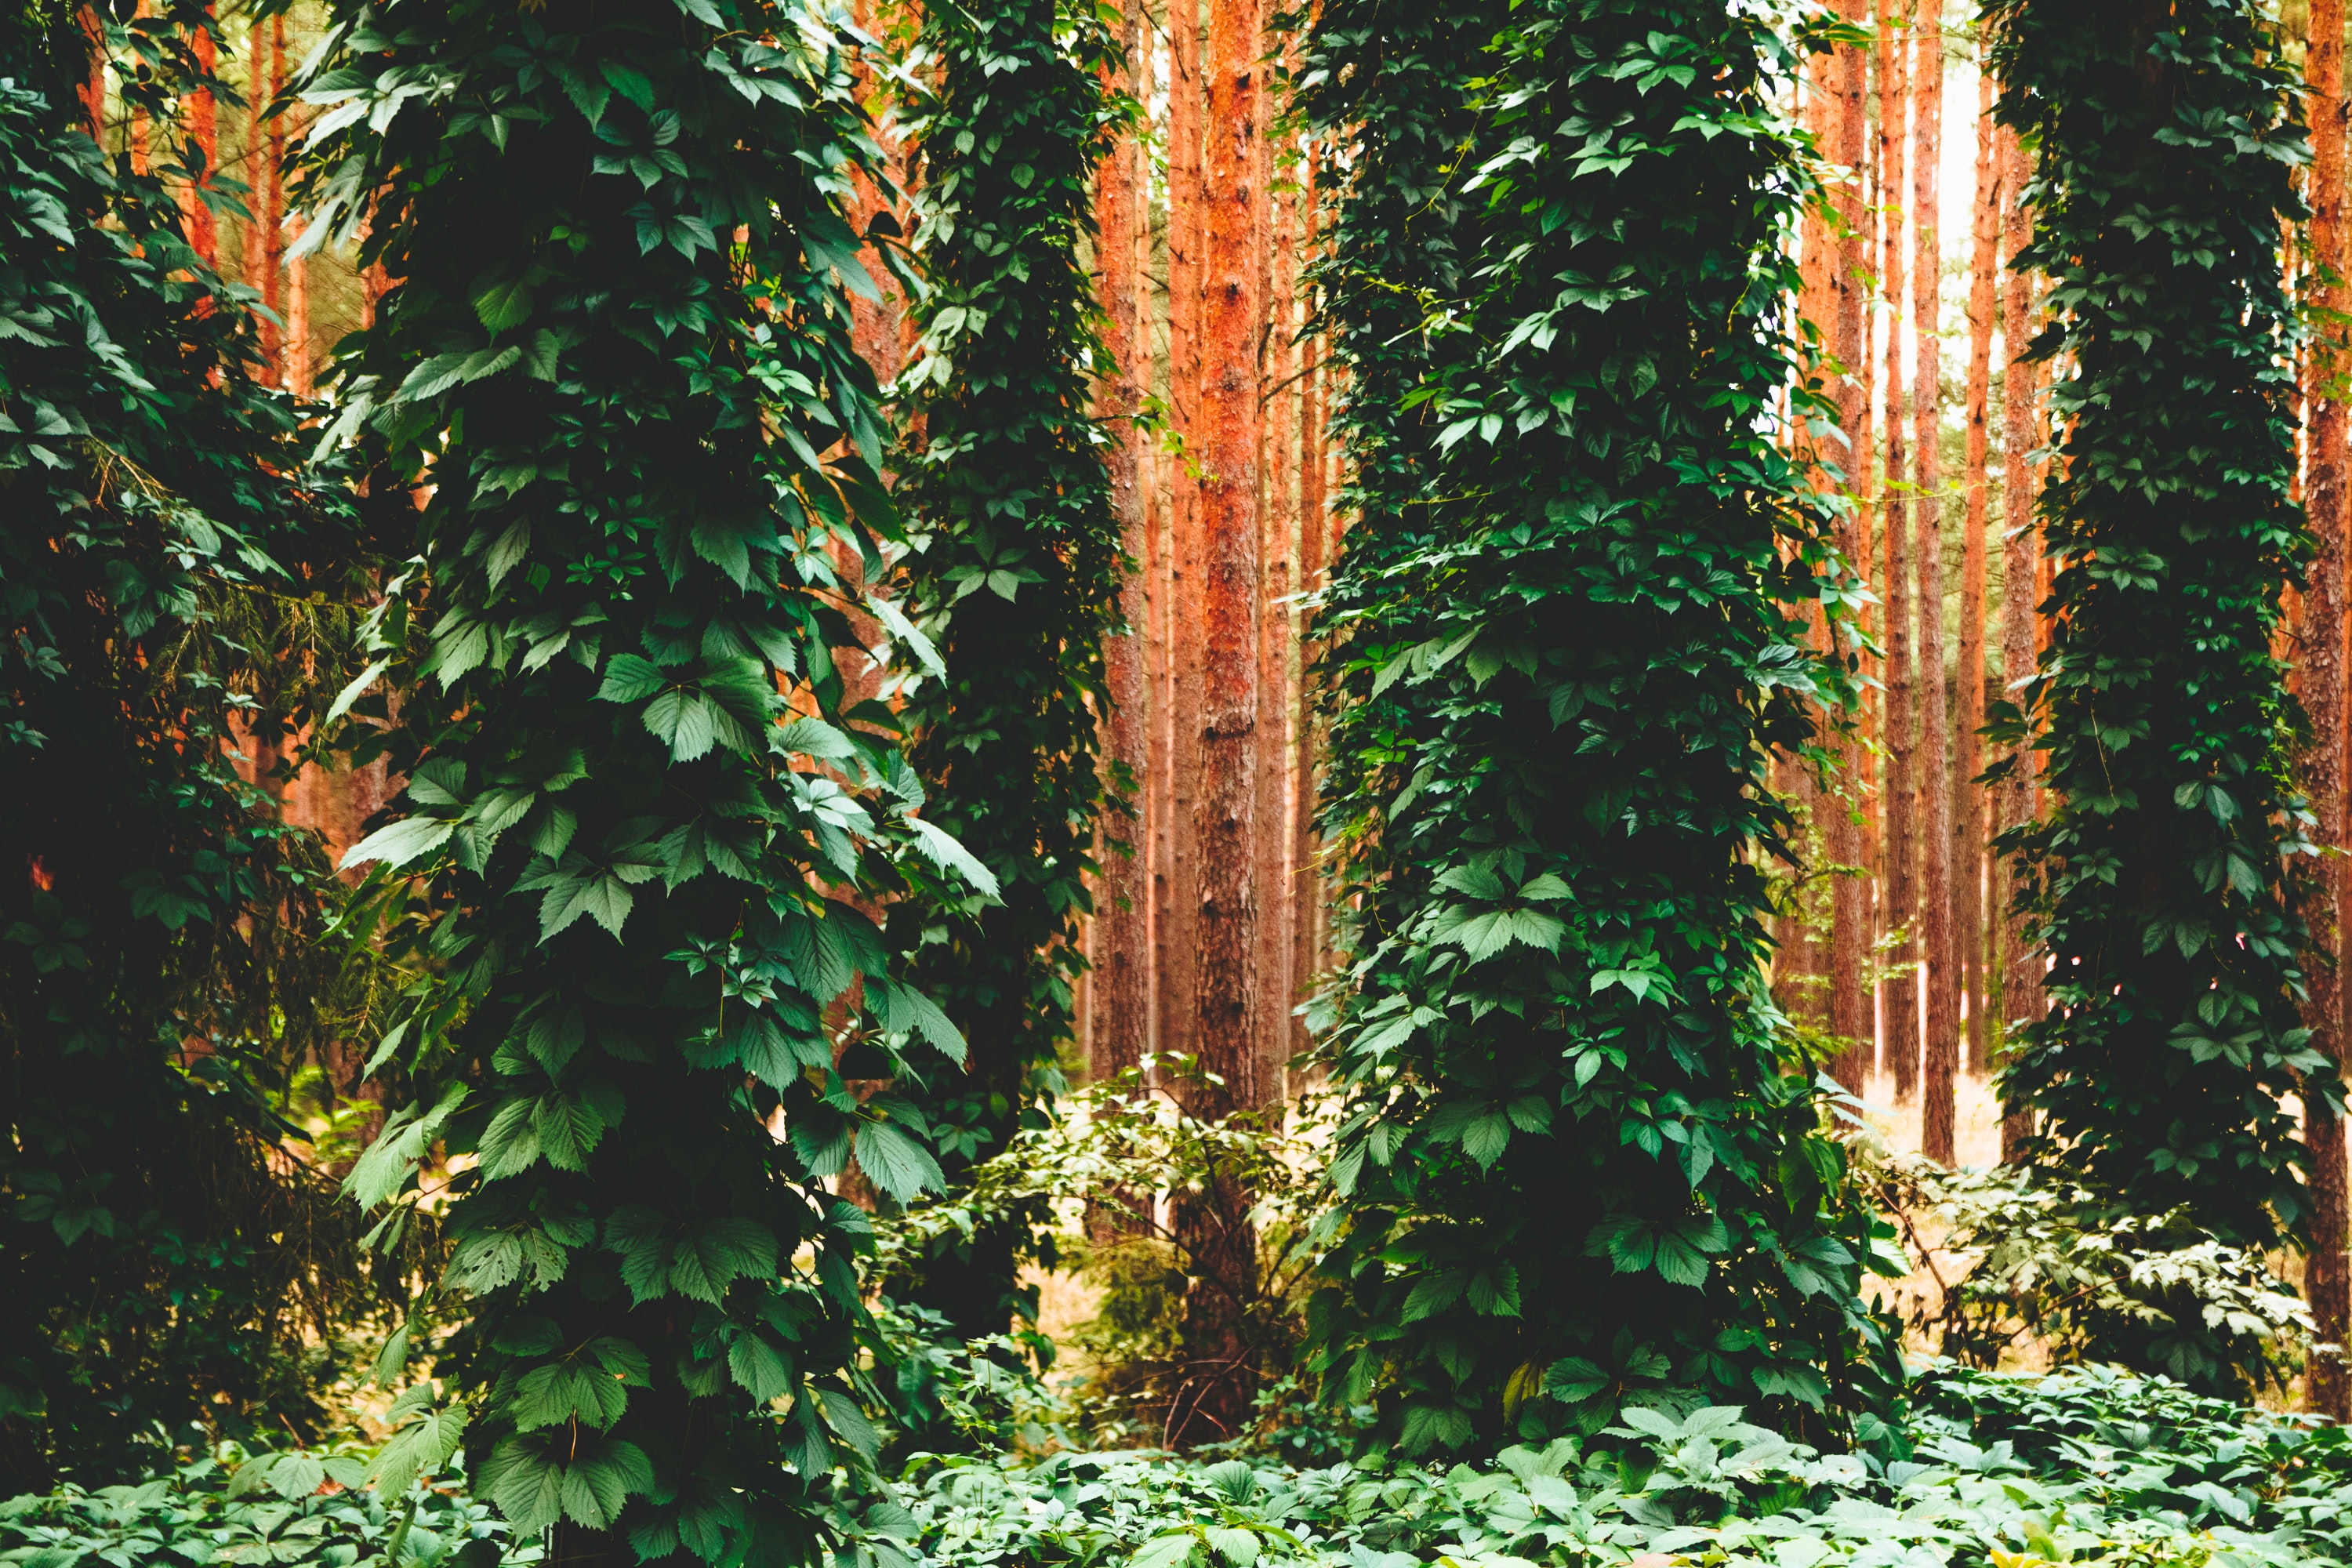
ecosystem, vegetation, tree, leaf, temperate broadleaf and mixed forest, grove, flora, temperate coniferous forest, spruce fir forest, trunk, forest, woodland, plant, old growth forest, evergreen, biome, deciduous, tropical and subtropical coniferous forests, branch, shrub, grass, rainforest, jungle, spruce, ivy, conifer